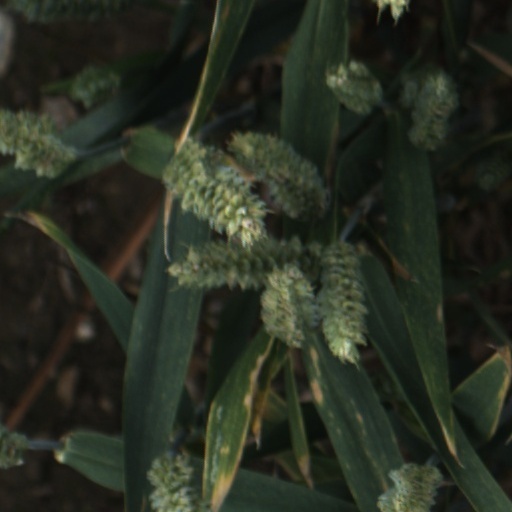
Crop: wheat